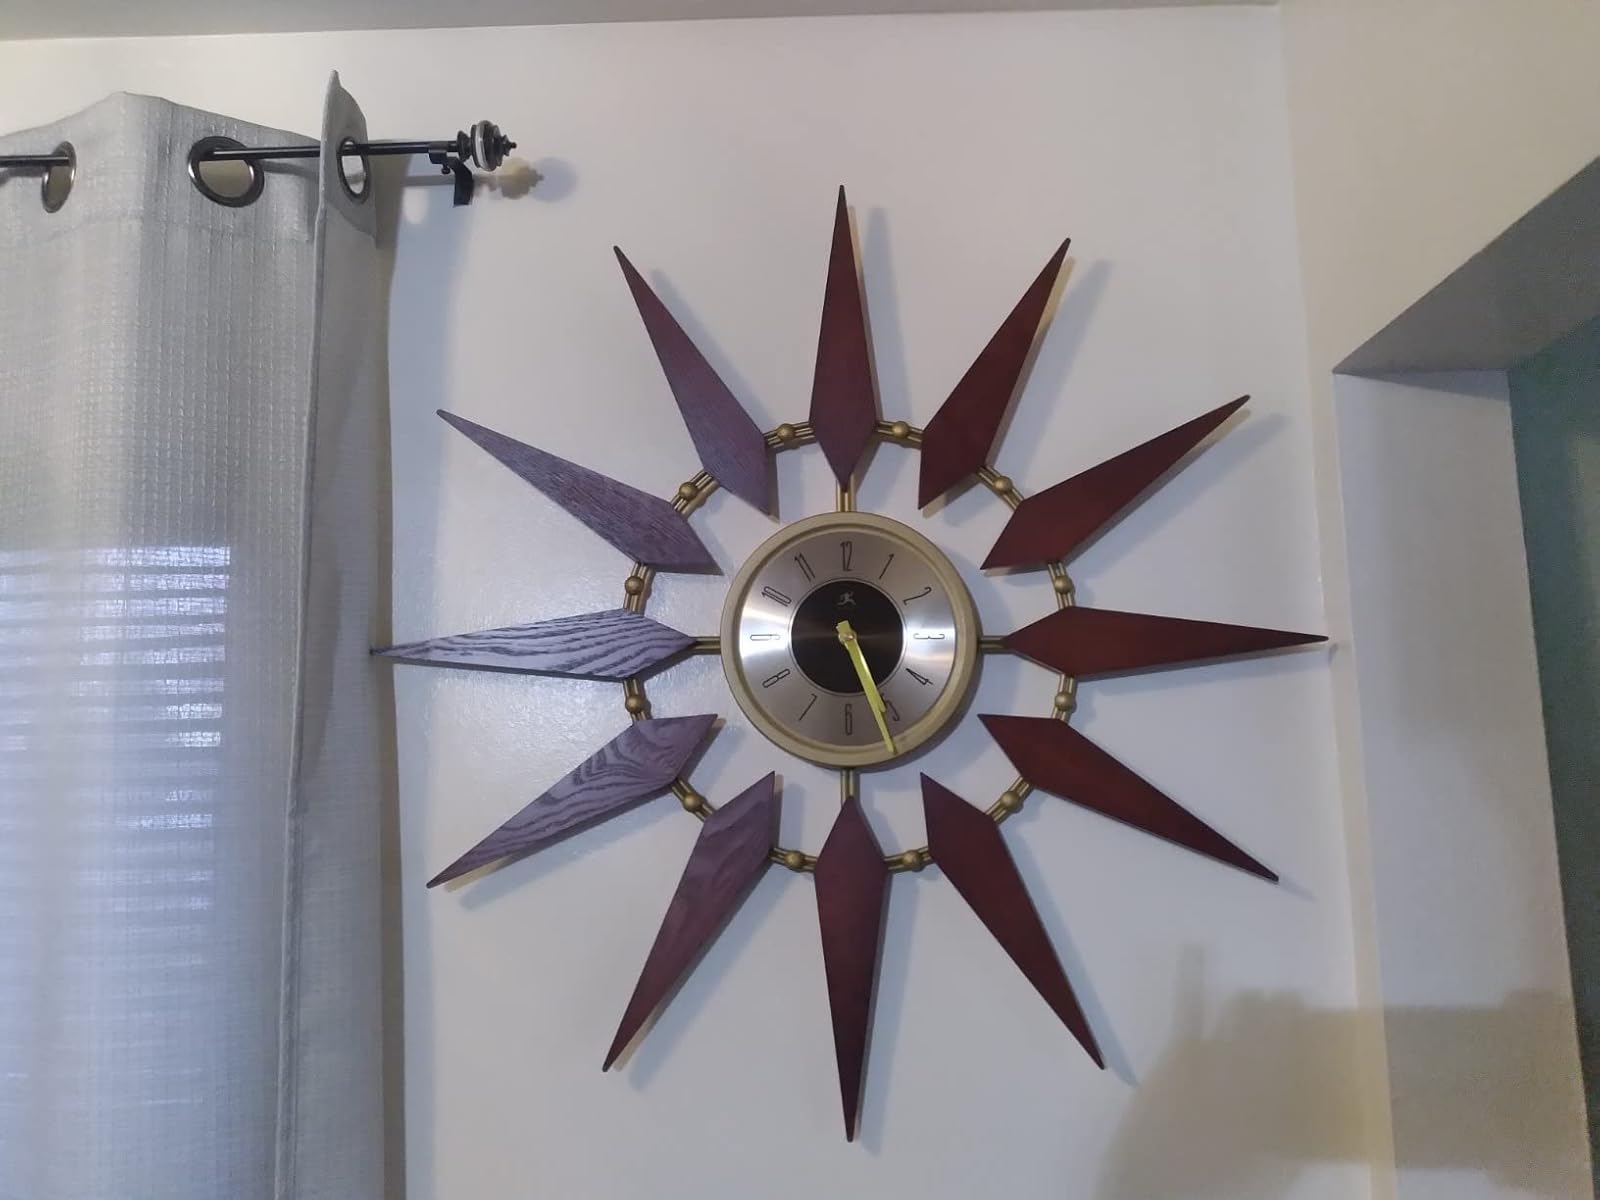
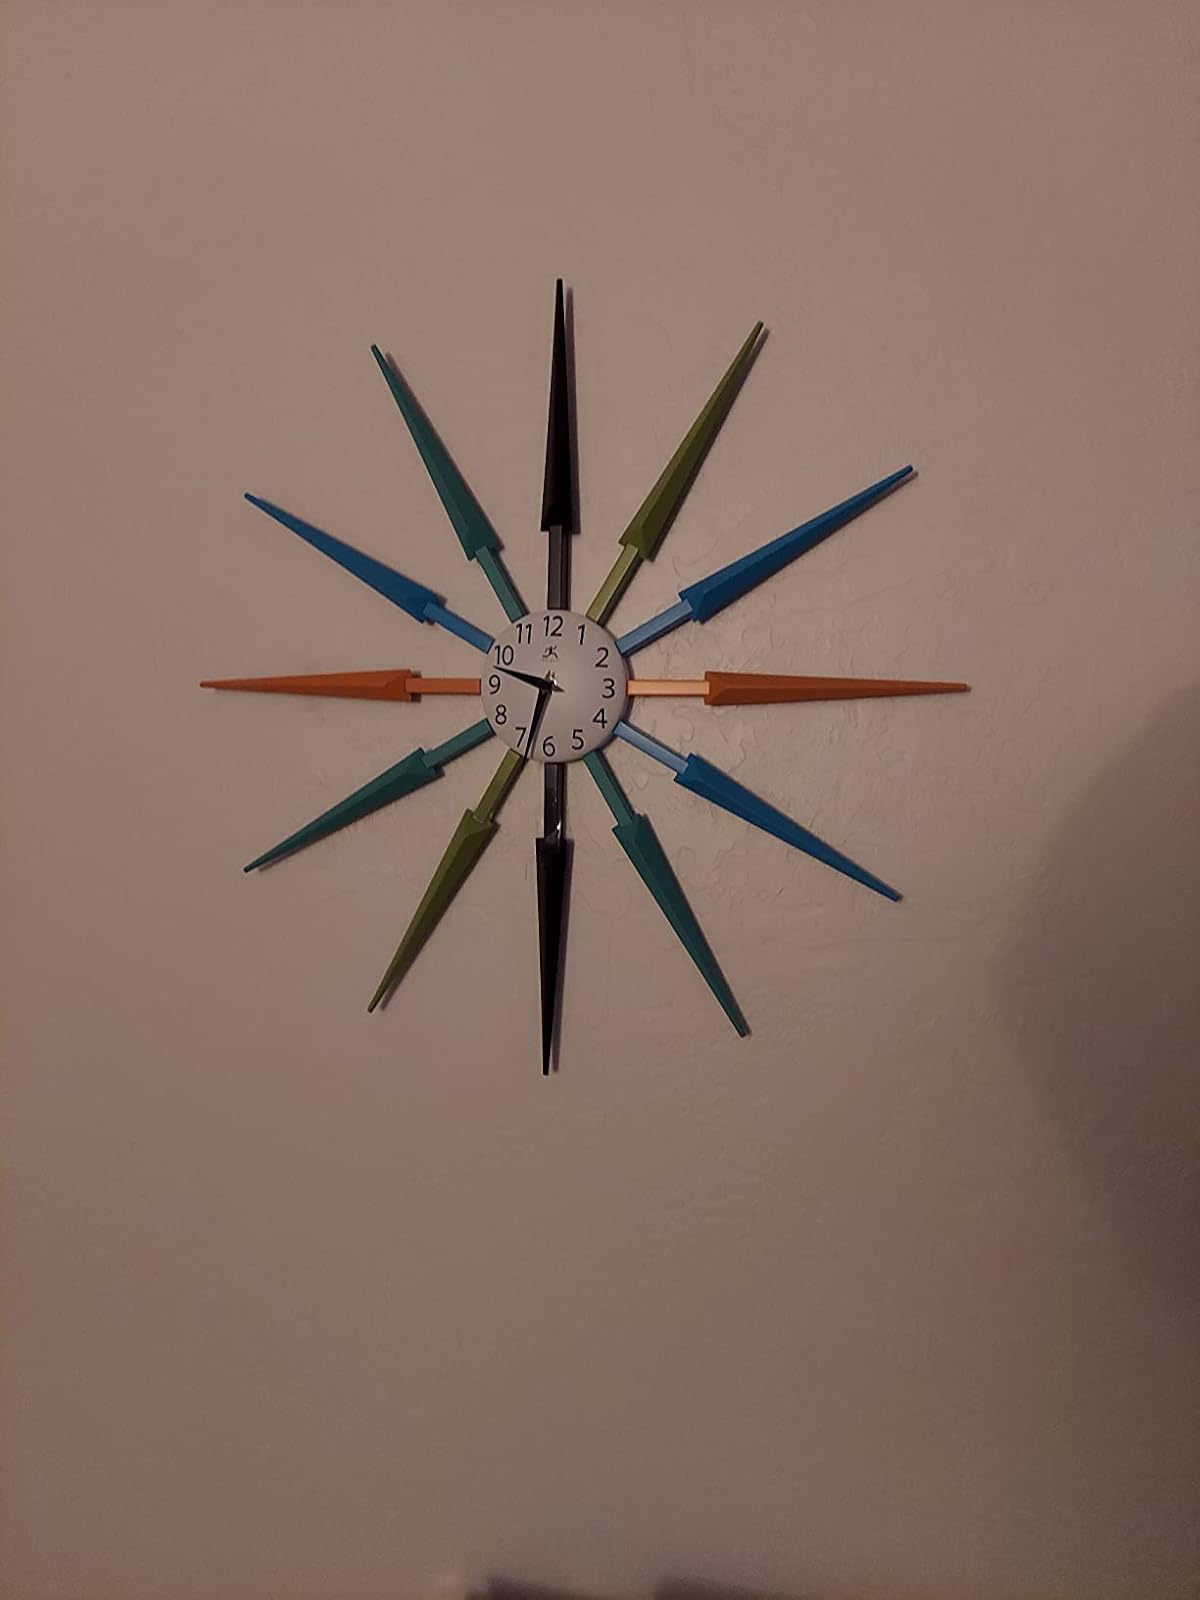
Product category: clock
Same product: no